Pacific Grove Museum of Natural History

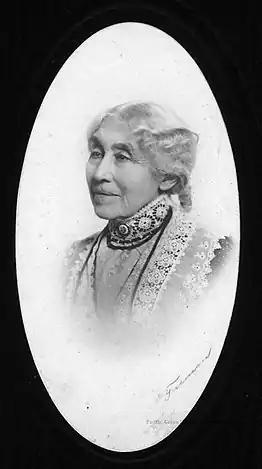
Mary E. B. Norton- American teacher, botanist and museum curator (1832-1917)

Since the Chautauqua institution was a college, its faculty and students collected many specimens from the surrounding countryside and brought them to the Chautauqua Museum to be exhibited. The first important specimen collections were of shells, sea mosses, evergreen cones, and other land plants. These collections continued to expand as Pacific Grove's population grew. The museum eventually grew large enough that its own management was needed. In 1899 the museum began to be organized, largely by Miss Norton. The Chautauqua donated the museum building and its 2100 specimens to the new organization in July 1900. This organization became the Pacific Grove Museum Association in November 1900. Thomas W. Cowan was its president; Miss Norton, curator; B. A. Eardley, secretary and treasurer; and E. B. Lewis, recording secretary.